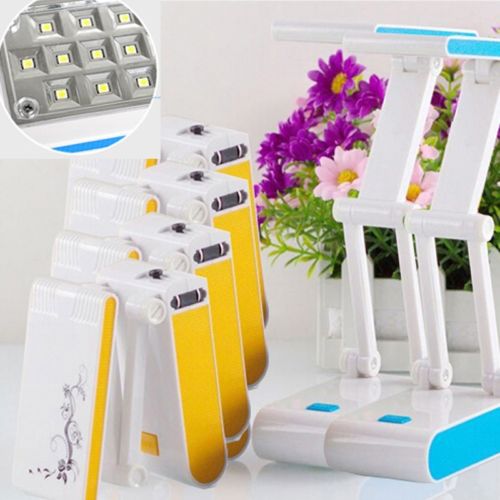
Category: lamp